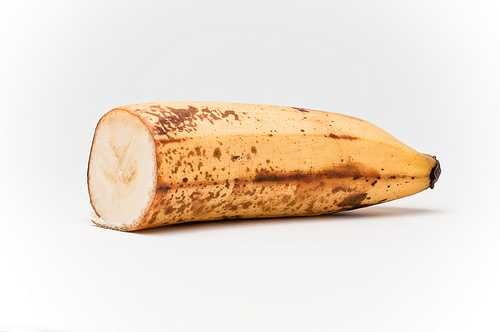
Label: Banana